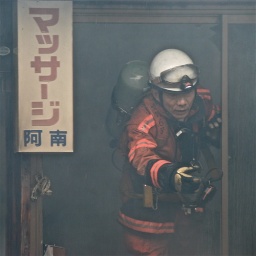
Taken December 11th at a small old wooden house in Tokushima Japan.